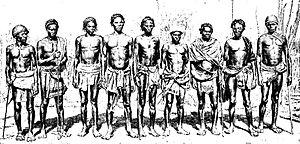
Guerriers Antanosy de la région de Fort-Dauphin (Général Gallieni, ""Neuf ans à Madagascar"", in Le Tour du monde, n° 15, 14 avril 1906, p. 215"
Les Antanosy sont un peuple du sud-est de Madagascar, un sous-groupe des Antandroy.